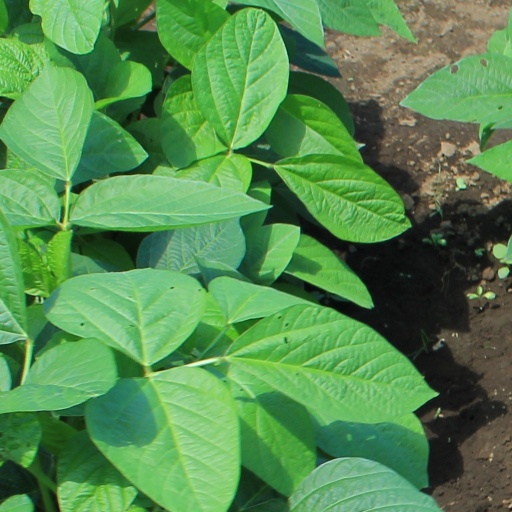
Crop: soybean